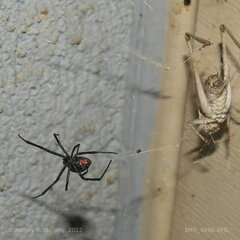
Species: Lactrodectus_hesperus